Alex Maskey

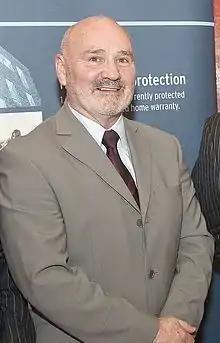

Alex Maskey (born 8 January 1952) is an Irish former politician who served as Speaker of the Northern Ireland Assembly from 2020 to 2024 and was the first member of Sinn Féin to serve as Lord Mayor of Belfast from 2002 to 2003. He was Sinn Féin's longest sitting councillor, representing the Laganbank electoral area of Belfast.